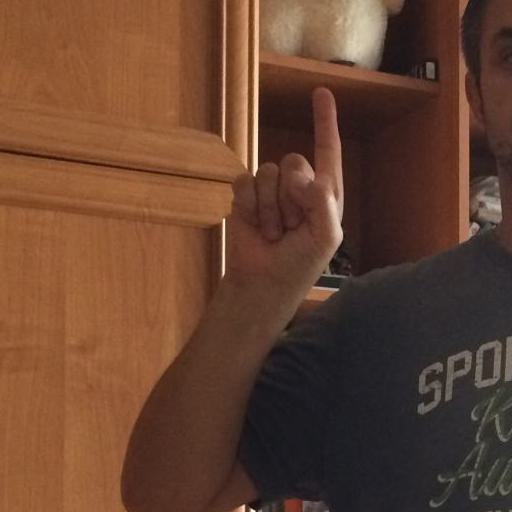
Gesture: one